Ruston-Bucyrus

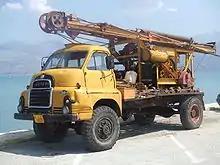
Bedford truck fitted with Ruston-Bucyrus drilling rig, in Lixouri, Greece

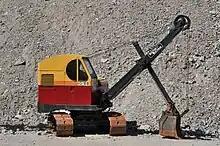
Ruston-Bucyrus 10-RB in the United Kingdom

Ruston-Bucyrus Ltd was an engineering company established in 1930 and jointly owned by Ruston & Hornsby based in Lincoln, England, and Bucyrus-Erie based in South Milwaukee, Wisconsin, the latter of which had operational control and into which the excavator manufacturing operation of Ruston & Hornsby was transferred. The Bucyrus company proper, from which the Bucyrus component of the Ruston-Bucyrus name was created, was an American company founded in 1880, in Bucyrus, Ohio.